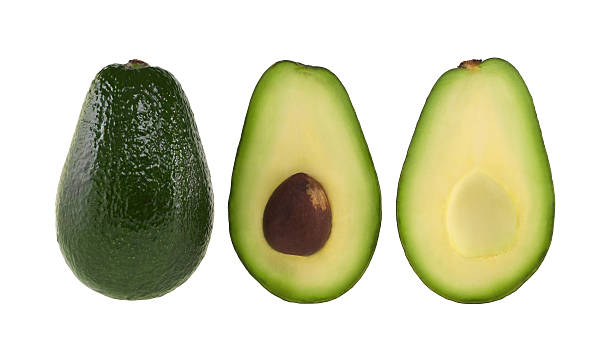
Label: Avocado